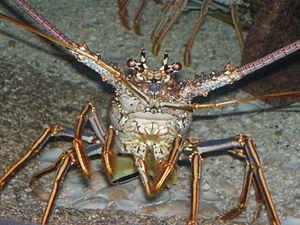
homard à Myrtle Beach
Les Palinuridae forment une famille de crustacés décapodes, tous comestibles, plus connus sous le nom de langoustes, même si en France le terme langouste désigne plus particulièrement la Langouste rouge. Ce sont des animaux de belle taille caractérisés par un corps allongé, de longues antennes épineuses et des pinces très atrophiées. Comestibles, les langoustes sont pêchées pour leur chair savoureuse qui en fait un mets de choix et un enjeu économique pour de nombreuses régions côtières. On trouve des langoustes dans toutes les mers tropicales et tempérées, généralement sur les fonds rocheux où elles peuvent trouver des abris, mais les prélèvements excessifs ont souvent provoqué leur raréfaction dans de nombreuses régions.